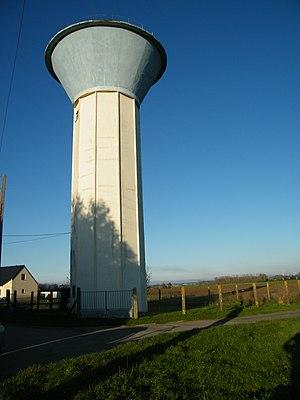
Ramburelles, Somme, France, Le Bocquet, château d'eau.
Ramburelles est une commune française située dans le département de la Somme, en région Hauts-de-France.